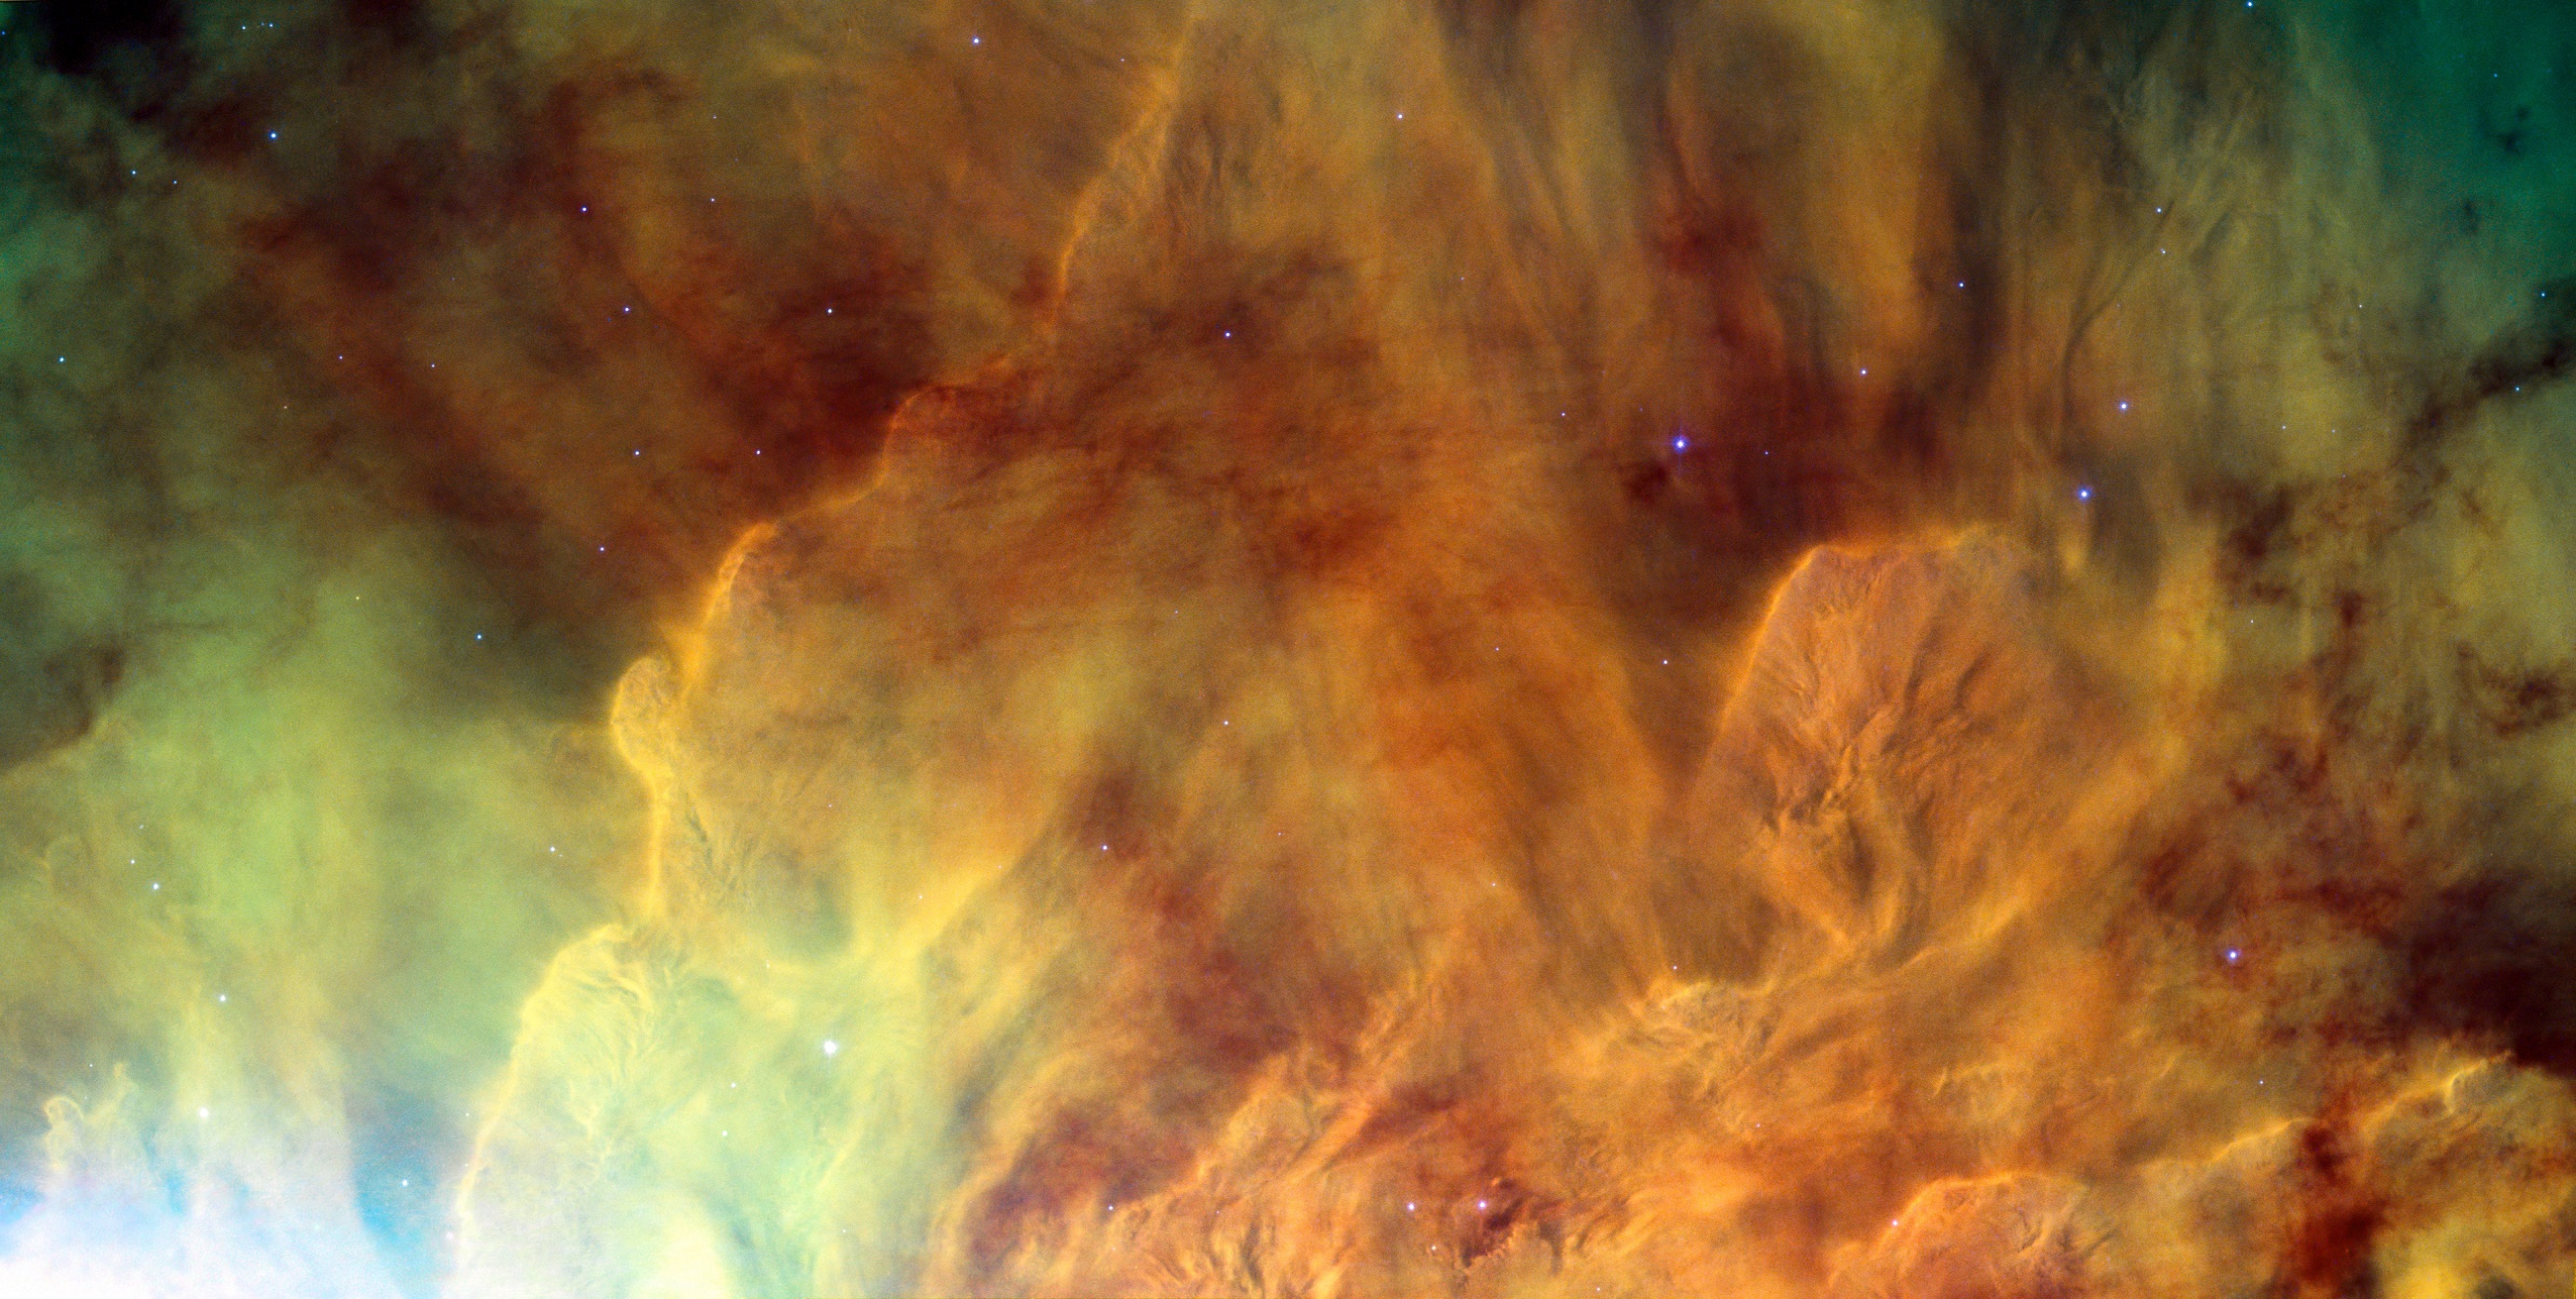
sky, cosmos, atmosphere, space, glow, colorful, explosion, nebula, outer space, science, universe, hst, hourglass, interstellar cloud, astronomical object, sagittarius, atmosphere of earth, lagoon nebula, messier 8, m8, ngc 6523, sharpless 25, rcw 146, gum 72, open cluster, ngc 6530, nasa hubble space telescope, hot star, o herschel 36